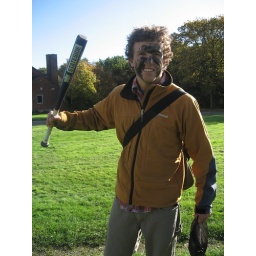
... Daniel walking across the field with black paint all over his face, wielding a baseball bat... ahhhhhhh!